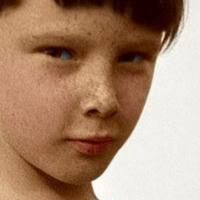
Age group: age 01-10